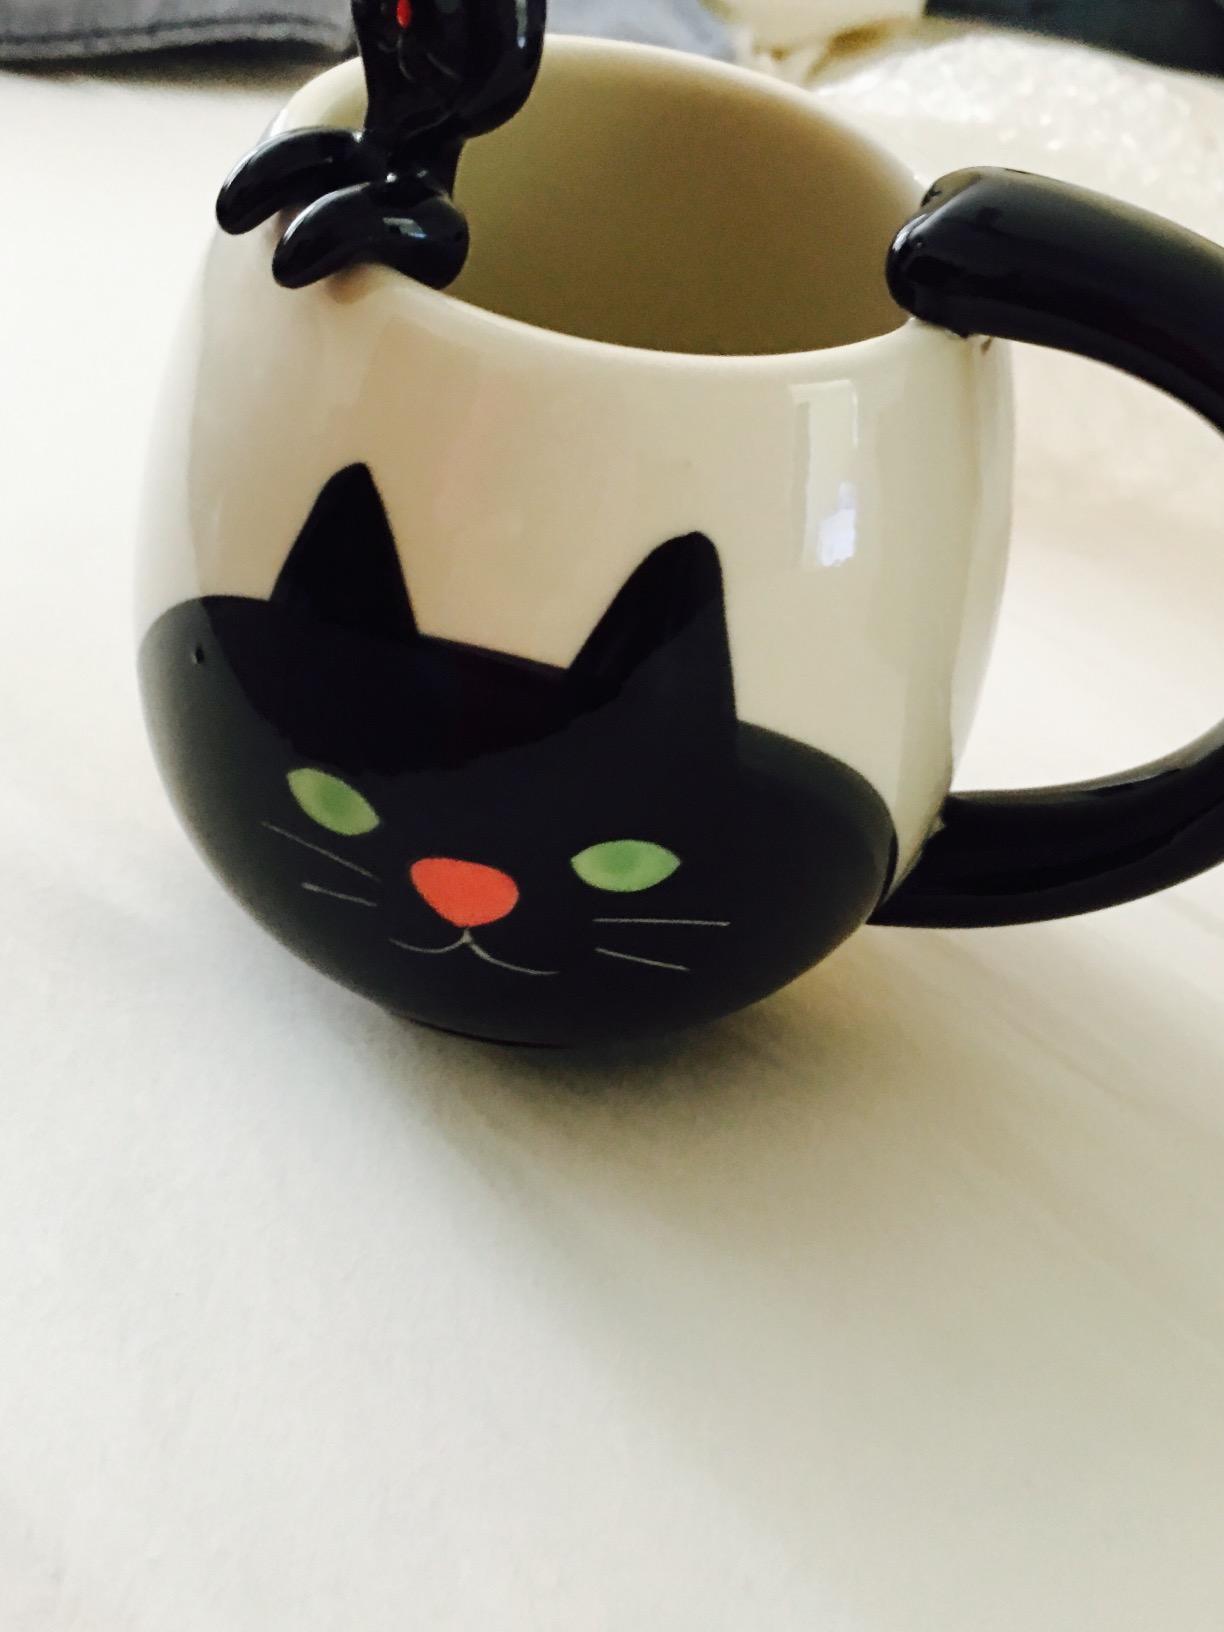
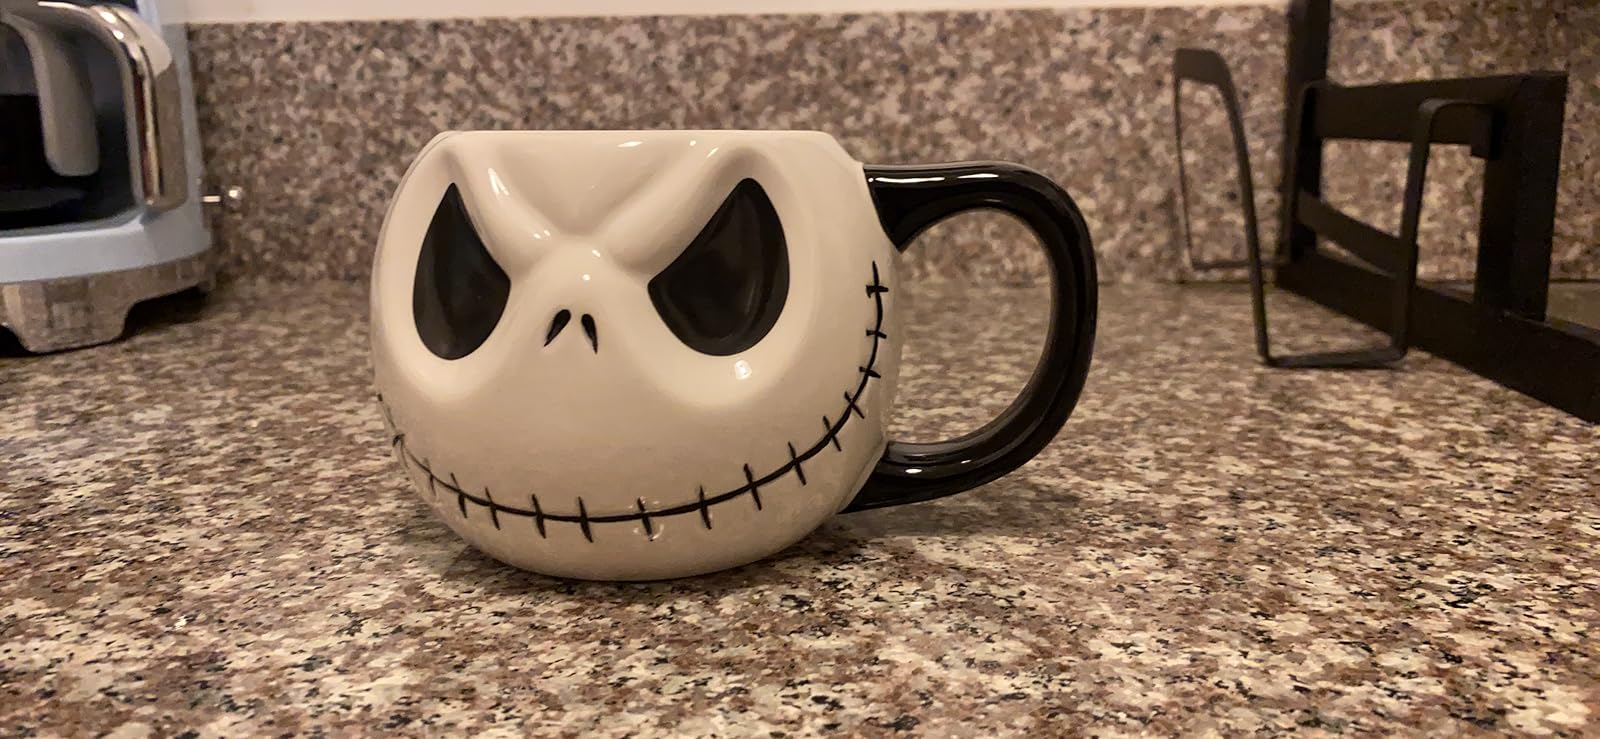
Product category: items_mug
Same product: no